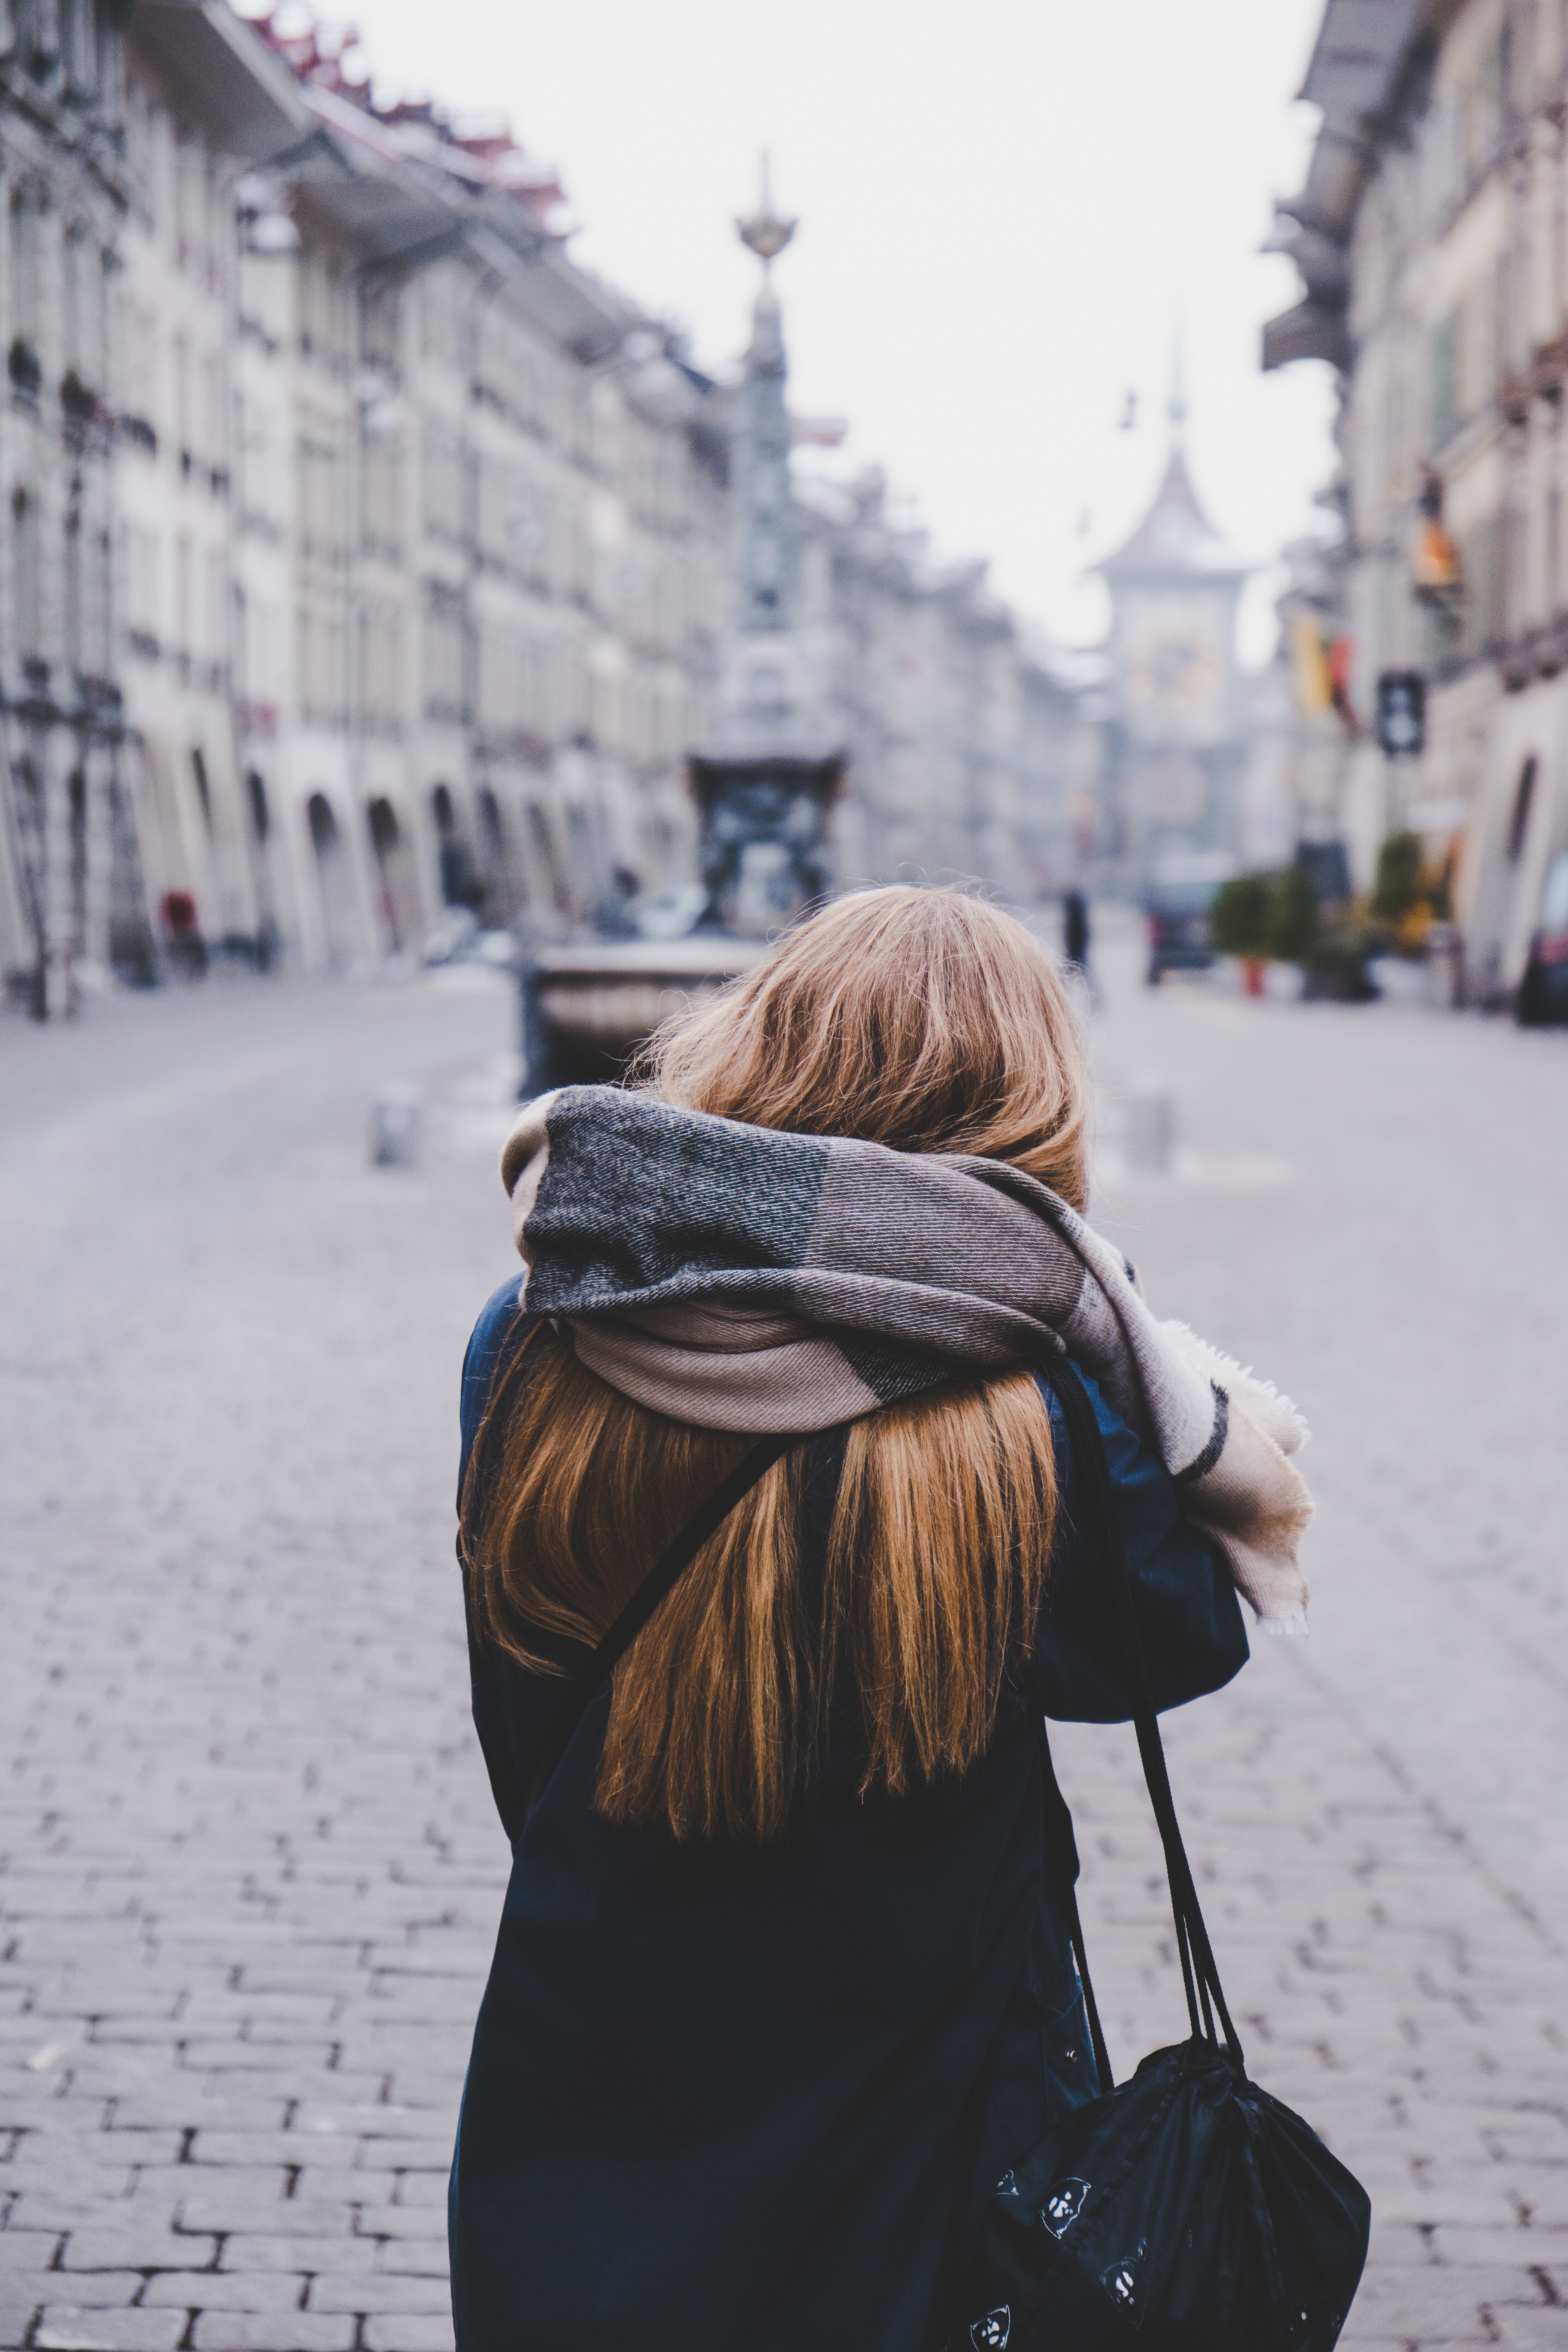
snow, winter, woman, hair, road, street, female, spring, color, weather, fashion, clothing, lady, season, scarf, infrastructure, photograph, snapshot